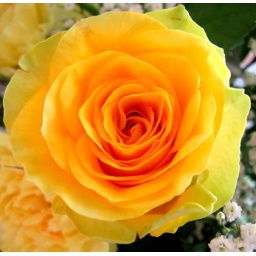
Golden rose in a bouquet given to me recently